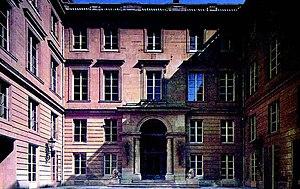
L’hôtel de Saint-Florentin (dit aussi hôtel de Talleyrand-Périgord), 2 rue Saint-Florentin, Paris.
Jean-François-Thérèse Chalgrin est un architecte français né à Paris en 1739 et mort dans la même ville le 21 janvier 1811. Architecte emblématique du style Louis XVI caractérisé par sa monumentalité austère, il représente la phase dite « grecque » ou « dorique » du néoclassicisme. Chalgrin se distingue par l'ampleur de ses conceptions plus que par la précision des détails.
Le Souper est une pièce de théâtre en un acte de Jean-Claude Brisville, écrite en 1989.
L’hôtel de Saint-Florentin est un hôtel particulier situé à Paris, au nᵒ 2, rue Saint-Florentin. Formant l’angle entre cette rue et la rue de Rivoli, il occupe l’angle nord-est de la place de la Concorde.